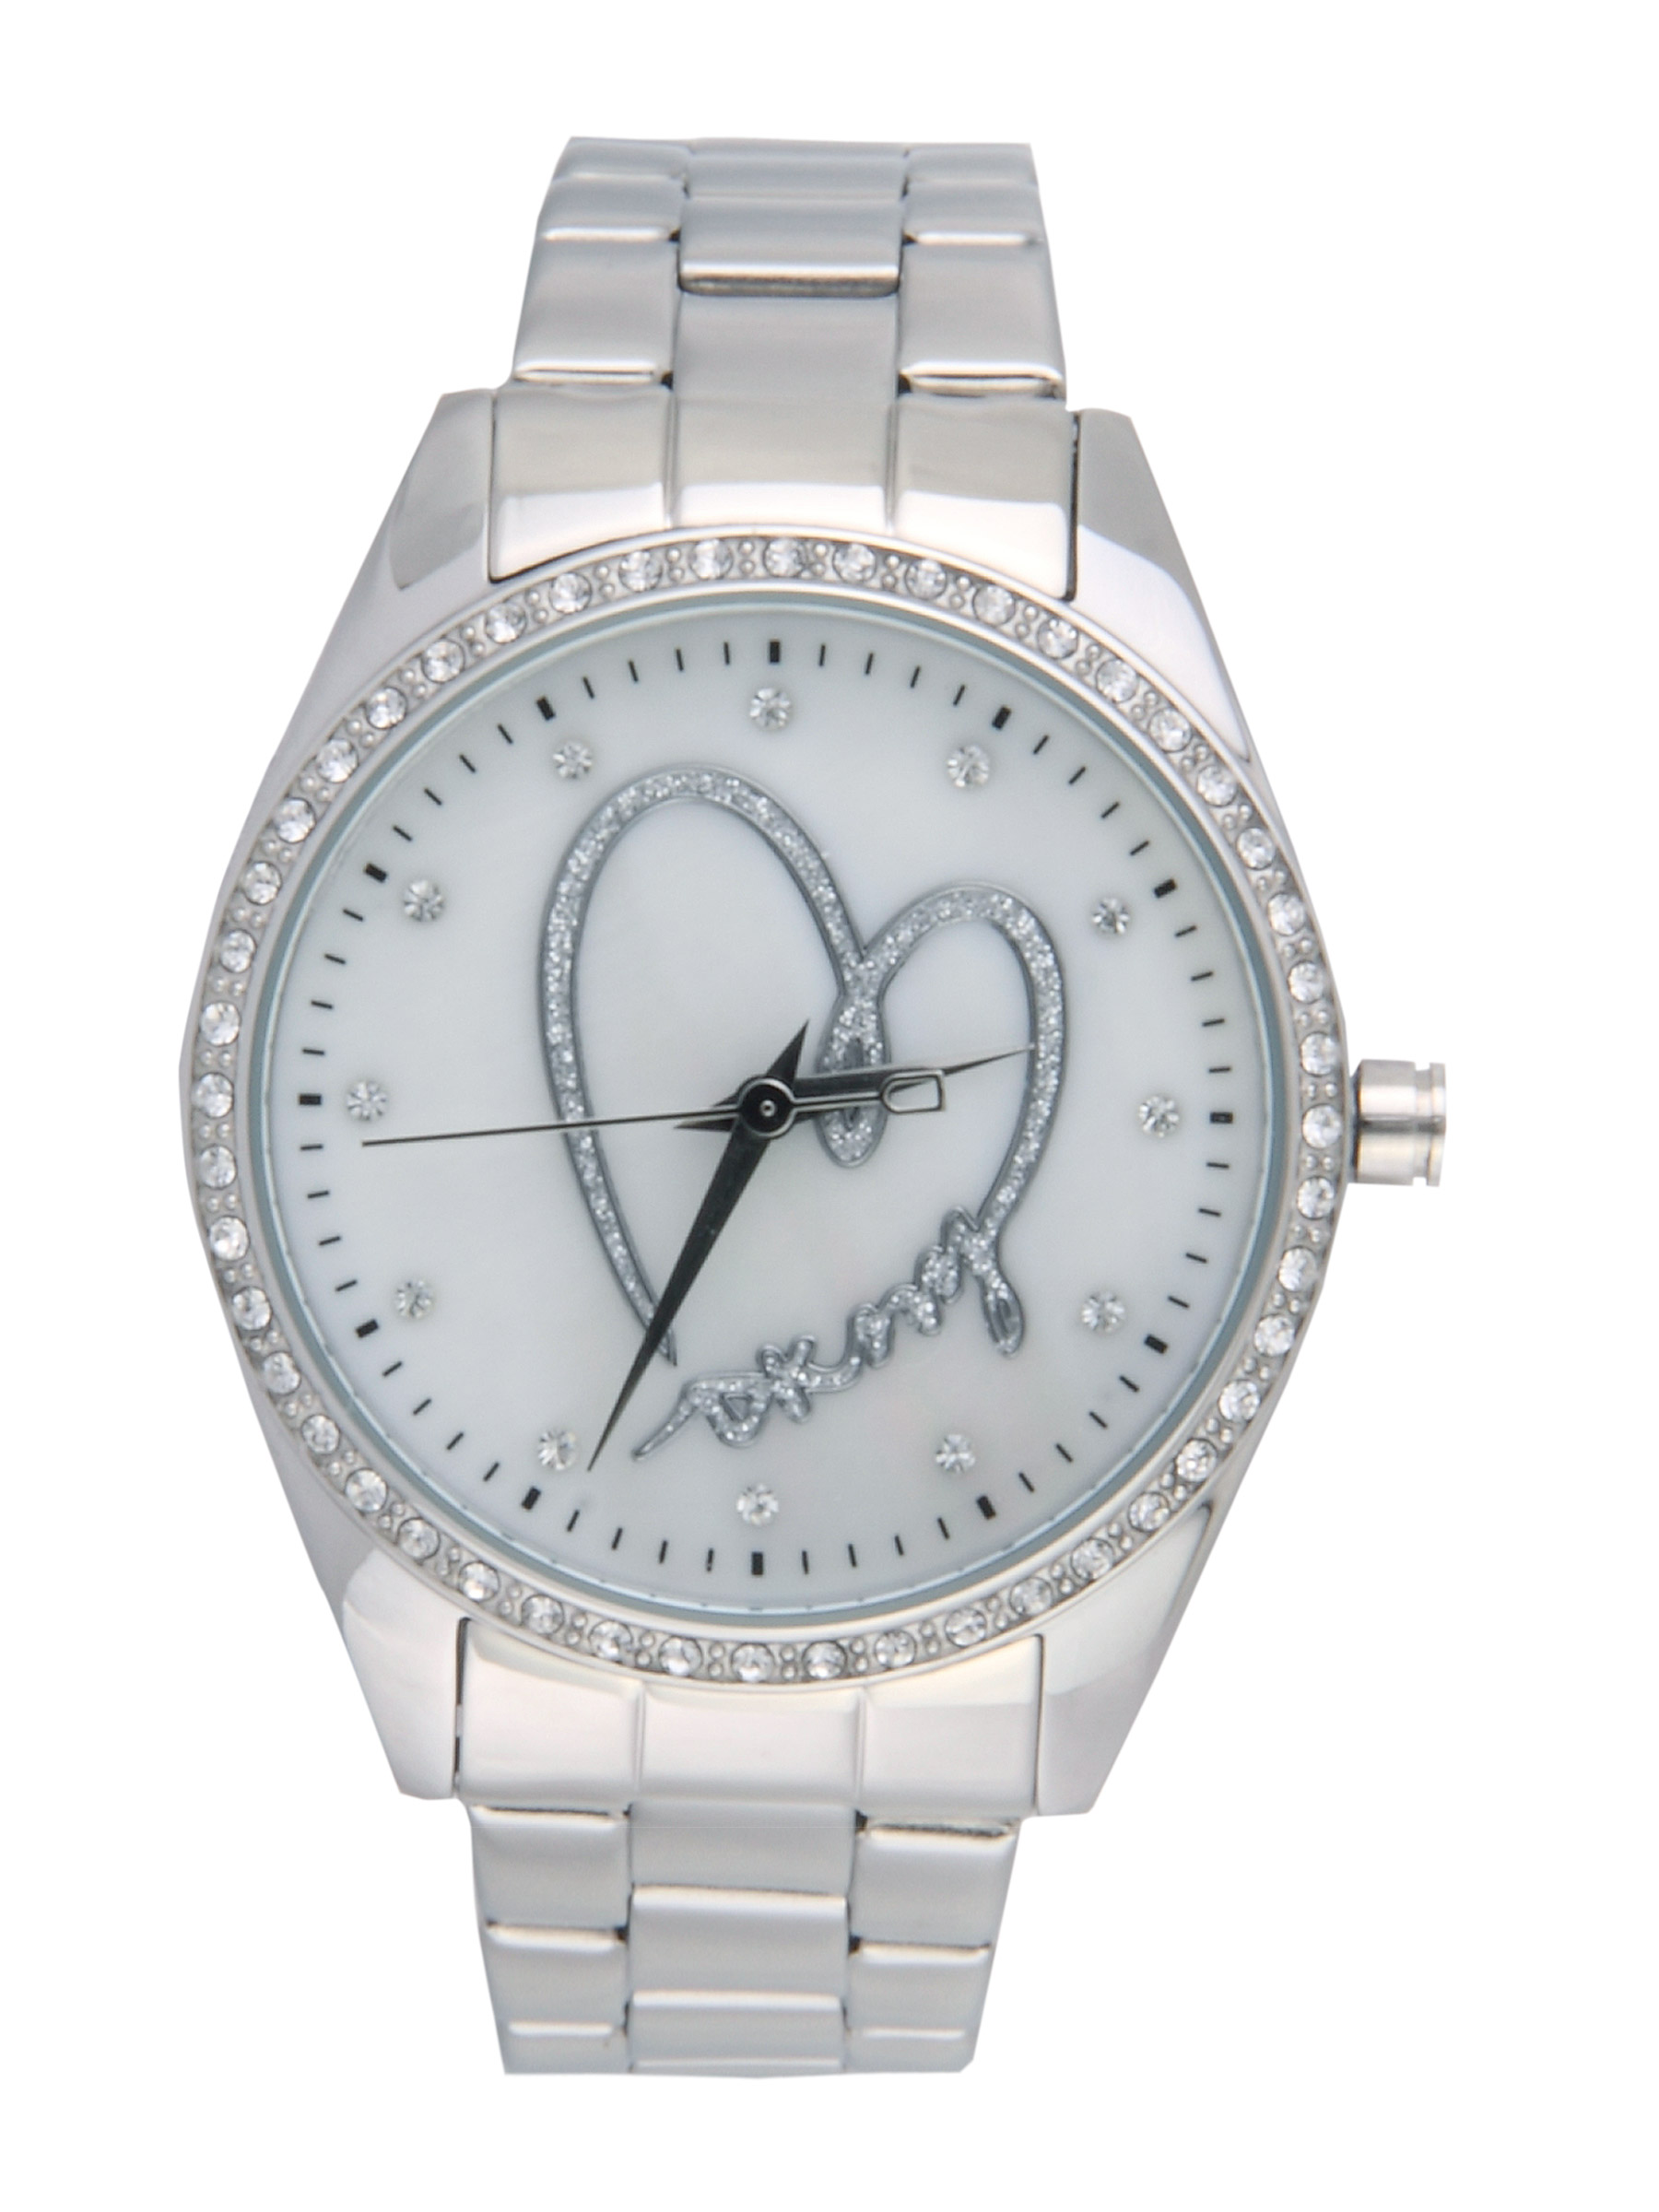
DKNY Women White Dial Watch NY8471
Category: Accessories / Watches / Watches
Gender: Women
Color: White
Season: Winter 2016
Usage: Casual